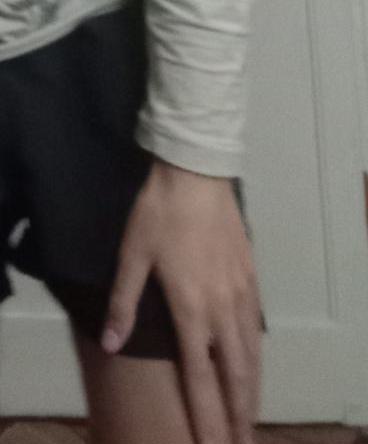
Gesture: no_gesture